Baron Keith

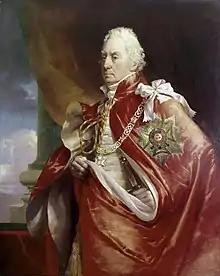
George Elphinstone, 1st Viscount Keith

Baron Keith was a title that was created three times in British history, with all three creations in favour of the same person, Admiral the Honourable Sir George Keith Elphinstone. In 1814 Lord Keith was further honoured when he was made Viscount Keith in the Peerage of the United Kingdom, with normal remainder to heirs male.